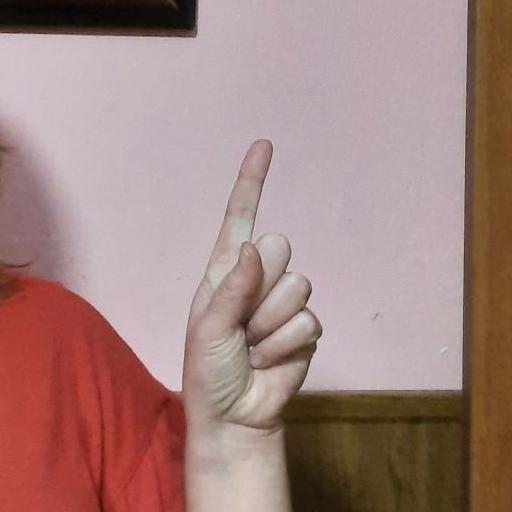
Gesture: one